Common mudpuppy

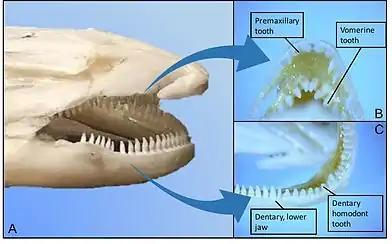
A) Overall view of common mudpuppy mouth. B) Ventral view of vomerine and premaxillary teeth, located on the upper part of the mudpuppy mouth. C) Lower jaw, or dentary from a common mudpuppy showing the homodont dentary teeth. Specimen from the Pacific Lutheran University Natural History collection

Mudpuppies use rows of teeth to eat their prey. Salamanders have three different sets of teeth: dentary, premaxillary, and vomerine teeth, which are named due to their location in the mouth. All the teeth, despite their different locations, are very similar. They are small and conical, meaning mudpuppies are homodonts due to their similar shape. The common mudpuppy never leaves its aquatic environment and therefore does not undergo morphogenesis; however, many salamanders do and develop differentiated teeth. Aquatic salamander teeth are used to hinder escape of the prey from the salamander; they do not have a crushing function. This aids the salamander when feeding. When the salamander performs the "suck and gape" feeding style, the prey is pulled into the mouth, and the teeth function to hold the prey inside the mouth and prevent the prey from escaping. At both sides of their mouths, their lips interlock, which allows them to use suction feeding. They are carnivorous creatures and will eat almost anything they can get into their mouths. Typically, they prey upon such animals as insects and their larvae, mollusks, annelids, crayfish, small fish, amphibians, earthworms, and spiders. The jaw of a mudpuppy also plays a significant role in its diet. The mudpuppy jaw is considered metaautostyly, like most amphibians, meaning the jaw is more stable and that the salamander has a dentary. This affects their diet by limiting the flexibility of the jaw to take in larger prey. The mudpuppy has few predators which may include fish, crayfish, turtles, and water snakes. Fishermen also frequently catch and discard them.